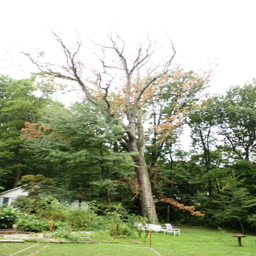
the large tree at the center of the picture is dead .